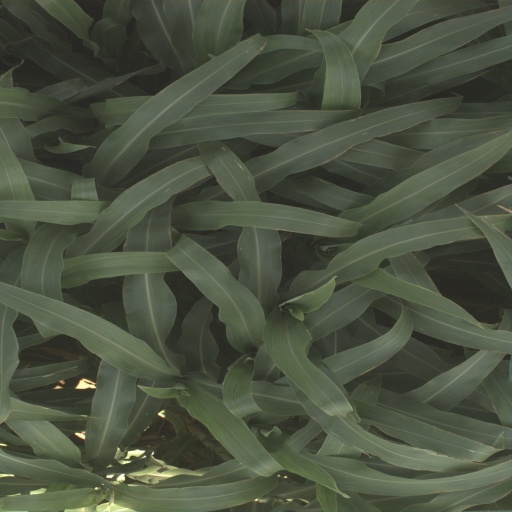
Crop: sorghum